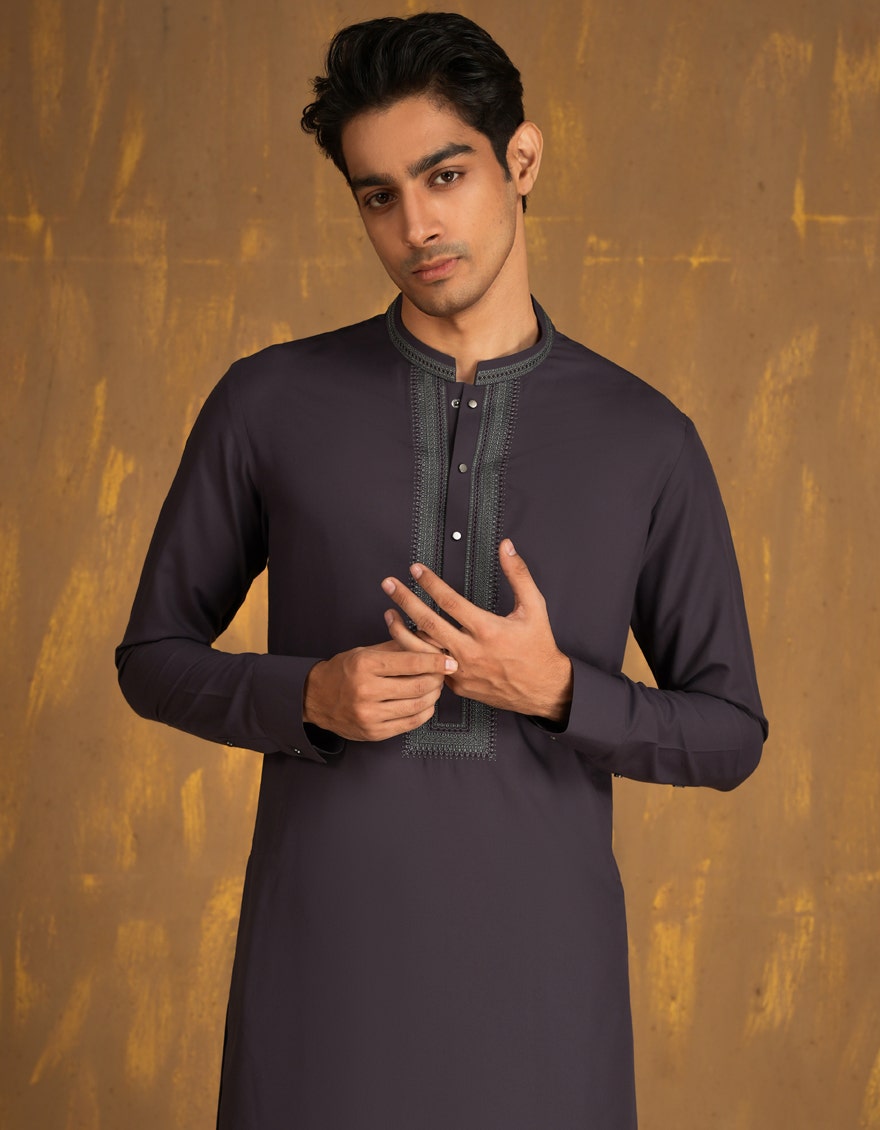
navy green kurta